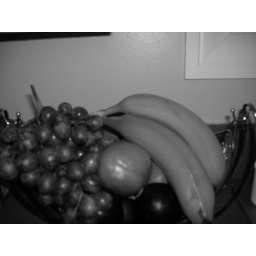
fruit in black and white